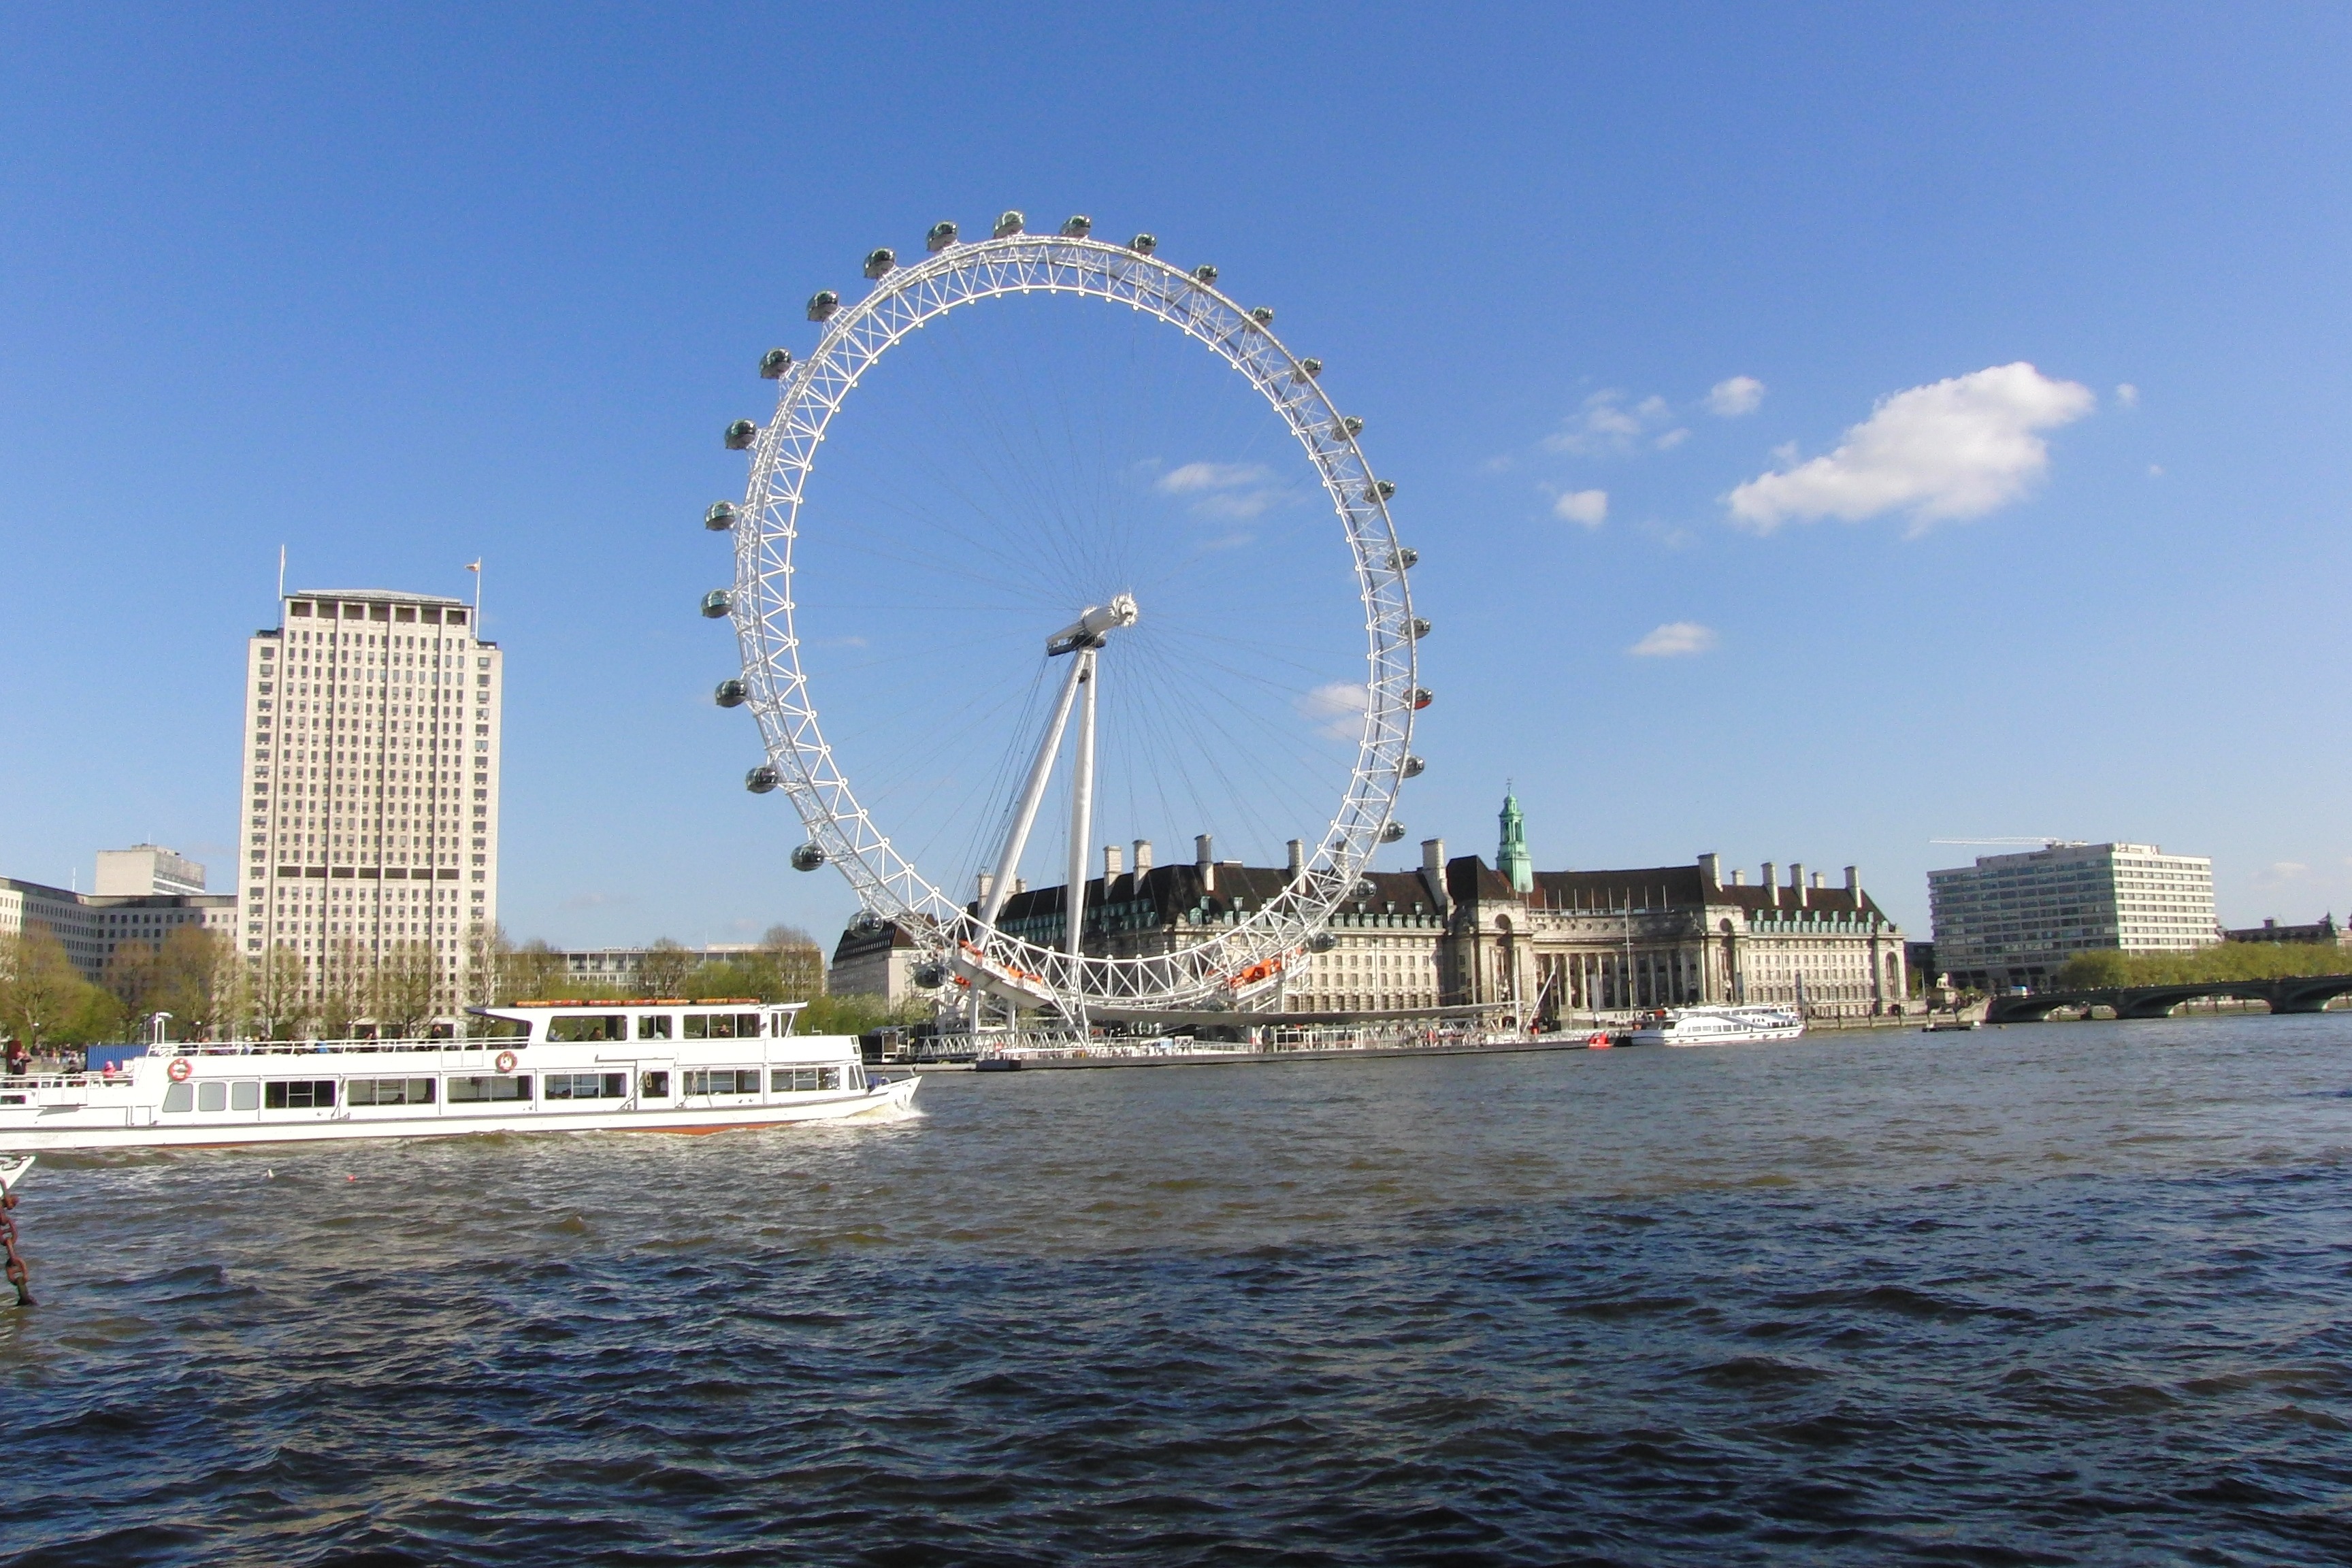
skyline, building, city, recreation, ferris wheel, amusement park, park, london eye, landmark, england, capital, london, kingdom, tourist attraction, united kingdom, outdoor recreation